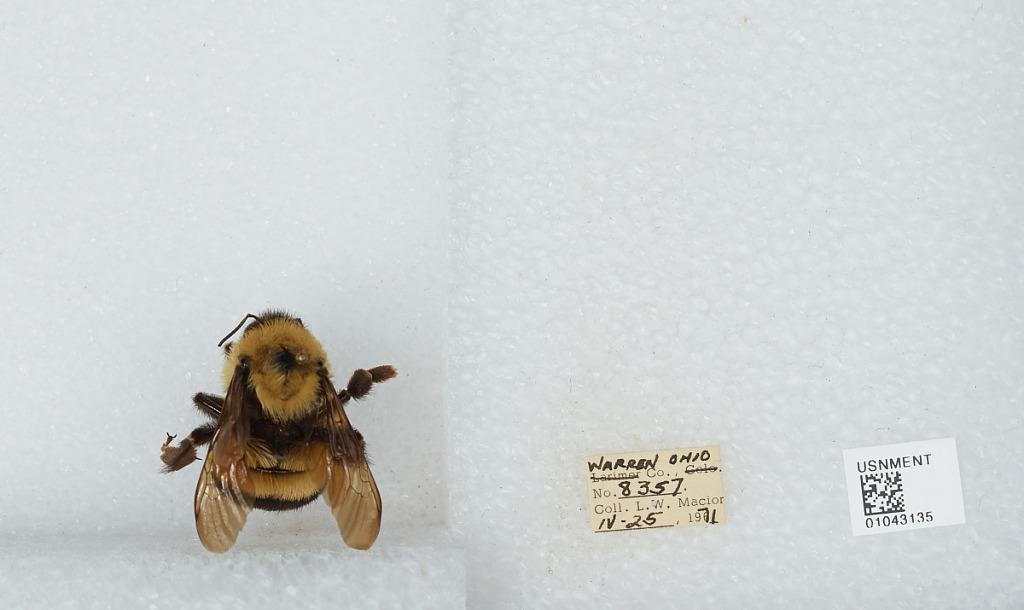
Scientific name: Bombus (Bombus) affinis Cresson
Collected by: L. Macior
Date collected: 1971-4-25
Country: United States
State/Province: Ohio
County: Warren
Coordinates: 39.4242, -84.1856